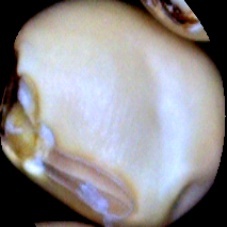
Label: Broken